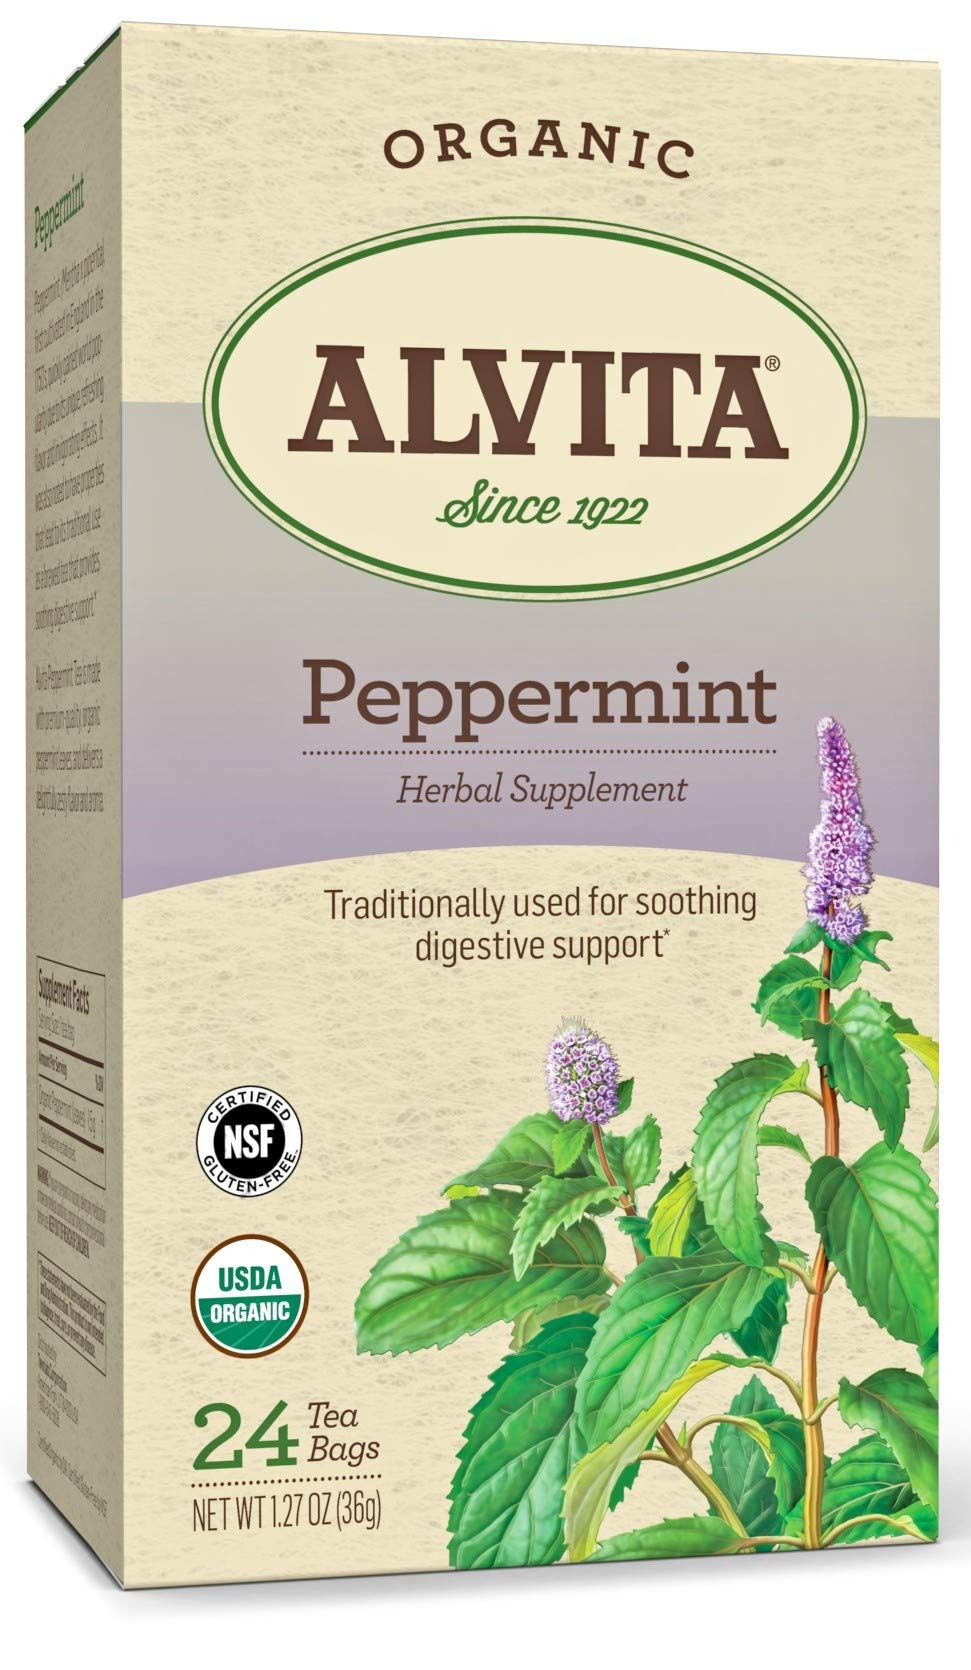
Item Name: Alvita Organic Peppermint Herbal Tea - Made with Premium Quality Organic Peppermint Leaves, And A Delightful Zesty Flavor, 24 Tea Bags
Bullet Point 1: Alvita Peppermint Herbal Tea is made with premium-quality, organic peppermint leaves, and delivers a delightfully zesty flavor and aroma.
Bullet Point 2: Alvita chooses only the highest quality organic, wildcrafted, or cultivated botanicals, perfectly prepared to provide you with the best Mother Nature has to offer.
Bullet Point 3: Historical and scientiﬁc literature is painstakingly studied to ensure that the correct traditional plant and most appropriate servings are used, delivering premium ﬂavor and quality.
Bullet Point 4: Alvita represents more than forty single-ingredient teas, each one uniquely distinct, just like the individuals who drink them.
Bullet Point 5: Herbs are gifts from the earth. Alvita takes its stewardship seriously by offering carefully harvested teas in earth-friendly packaging. Our beautifully illustrated boxes are made using recycled paperboard and our English, pillow style tea bags are oxygen bleached, not chlorine treated. You won’t ﬁnd a better product, with a cleaner package… anywhere.
Value: 24.0
Unit: Count

Price: 9.42